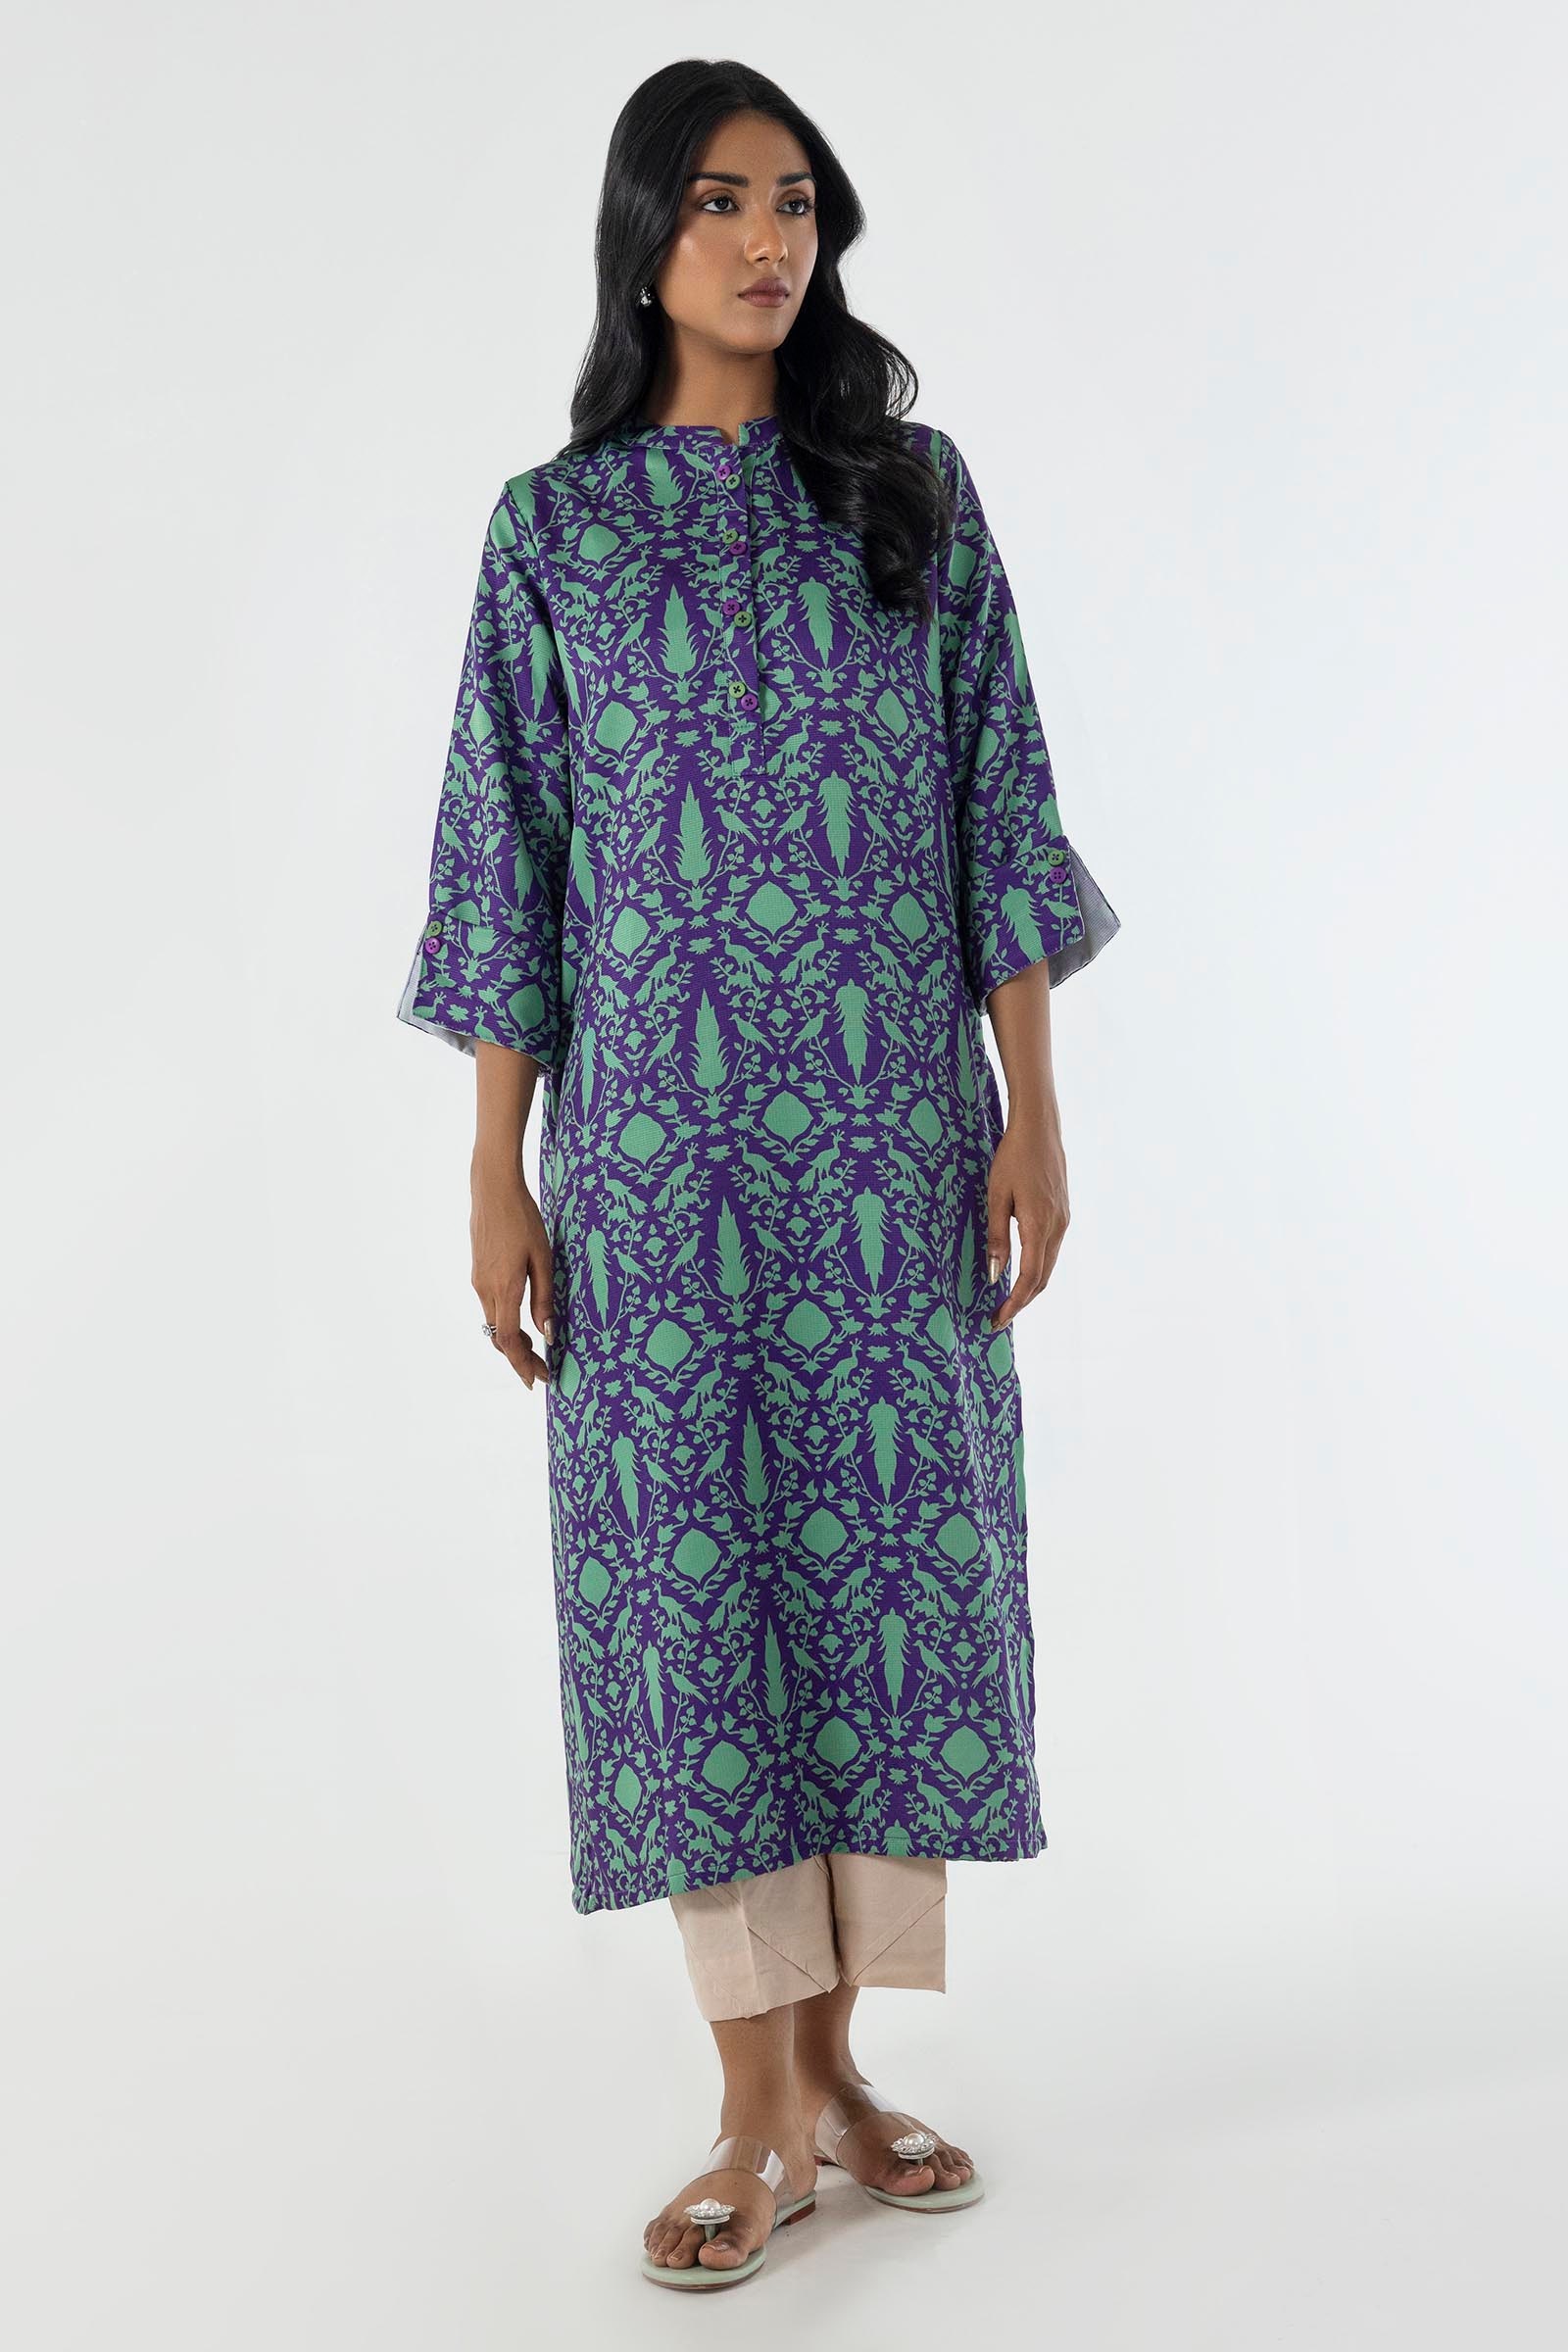
purple multi print cotton tunic